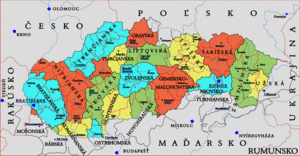
L’organisation territoriale de la Slovaquie repose depuis 1996 sur huit régions et 79 districts. Eurostat définit une nomenclature d'unités territoriales statistiques pour la Slovaquie. Elle ne définit cependant pas de premier niveau statistique lequel recouvre la totalité du territoire slovaque.